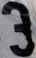
Number: 3